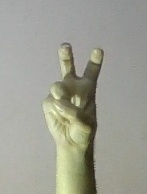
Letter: toot